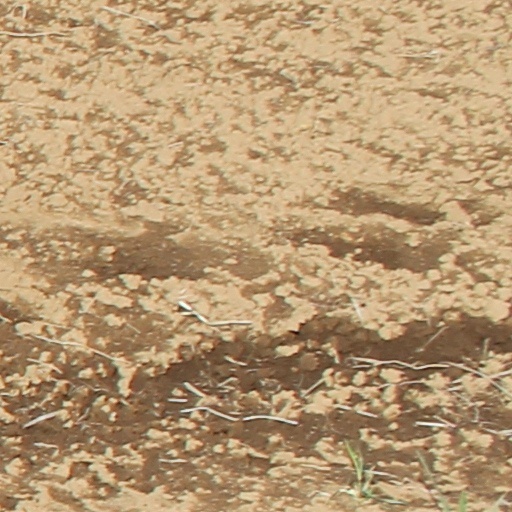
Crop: wheat